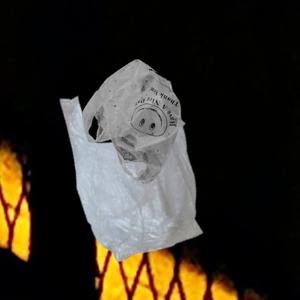
Label: plasticbags